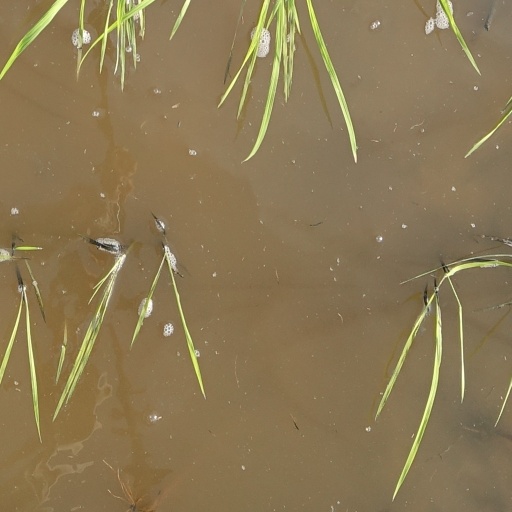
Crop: rice